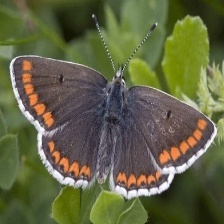
Species: BROWN ARGUS
Butterfly family (ImageNet category): lycaenid_butterfly